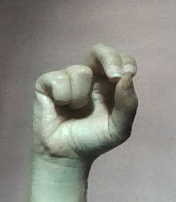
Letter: gaaf